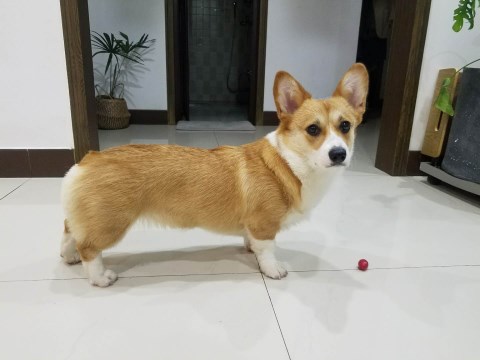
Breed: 2909-n000116-Cardigan